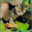
Label: cat